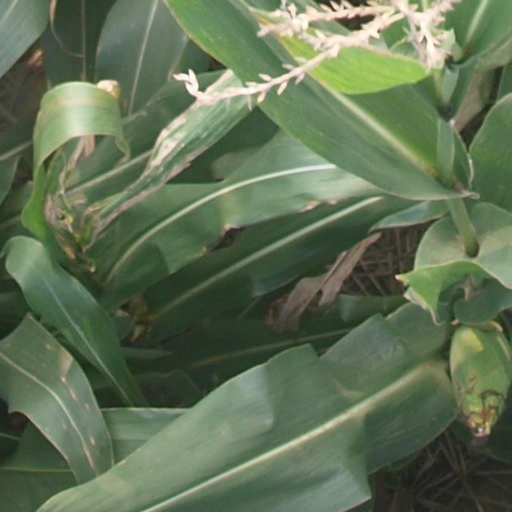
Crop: maize; corn